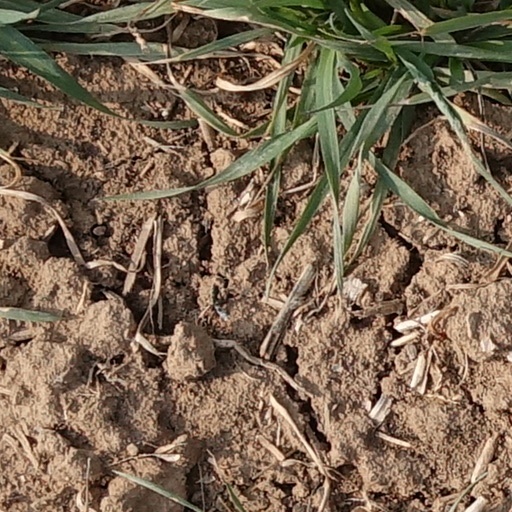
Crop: wheat